1905–06 New Brompton F.C. season

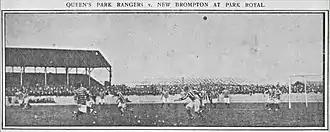
New Brompton lost to Queens Park Rangers in the first game of the Southern League season.

The club's first match of the season, on 2 September, was away to Queens Park Rangers; Floyd, Phillips, Sheridan and Marriott all made their Southern League debuts for New Brompton. Queens Park Rangers scored two goals in each half to win 4–0; the correspondent for "The Daily News" stated that the home team were "the better side at every point" and well deserved their large victory. The first Southern League game of the season at New Brompton's ground, Priestfield Road, a week later against Bristol Rovers, resulted in a 3–0 win for the away team. Phillips scored New Brompton's first Southern League goal of the season on 16 September and the team achieved their first victory, beating Northampton Town 2–0, before losing again in their next game, a 4–0 defeat away to Portsmouth. After a goalless draw with Swindon Town, New Brompton were 15th out of 18 teams in the Division One table at the end of September.